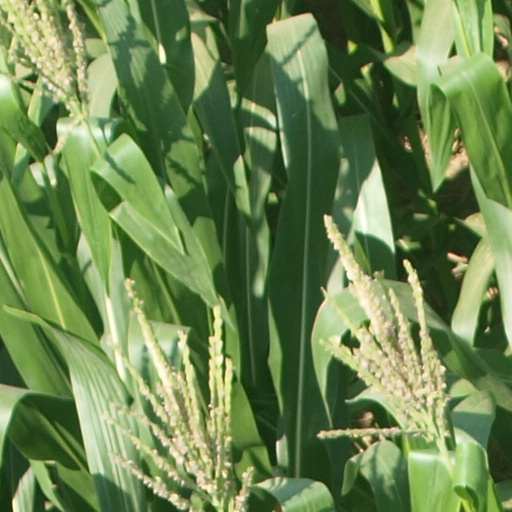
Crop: maize; corn